Austin Wayne Self

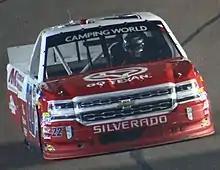
Self in the No. 22 at ISM Raceway in 2018

In December 2015, it was announced that Self would compete for Rookie of the Year honors and run the entire schedule with AM Racing, driving the No. 22 Toyota Tundra owned by his father Tim Self. After failing to qualify for the third race of the season at Martinsville, Self took the place of Tommy Joe Martins, who damaged his truck in qualifying and was not able to race. Ironically, he recorded his highest Camping World Truck Series finish at that time, finishing 15th.